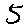
Label: 5